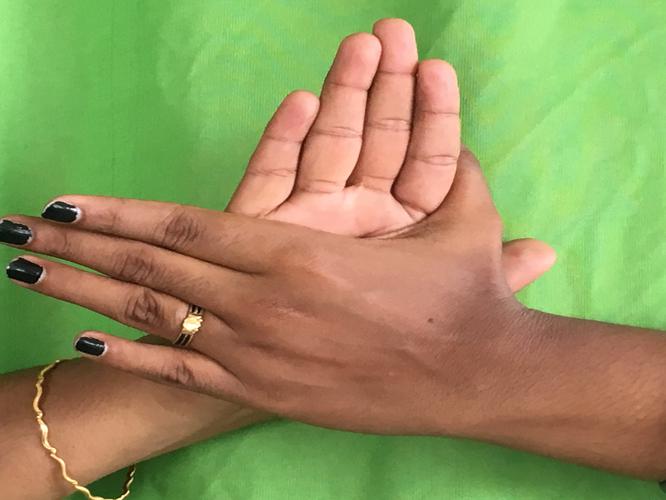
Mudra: Chakra
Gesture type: double_hand